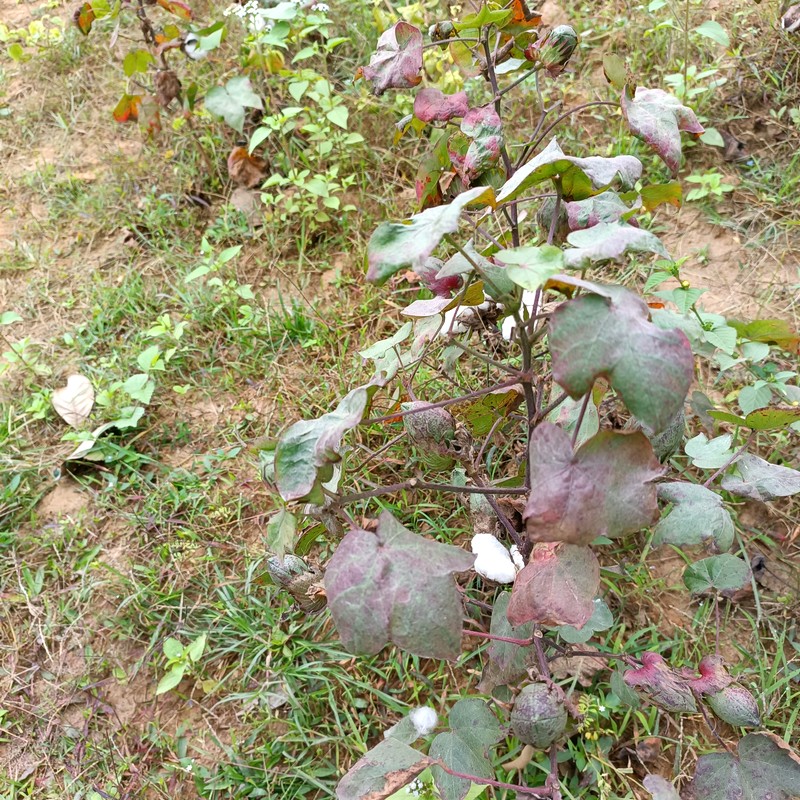
Label: Leaf Redding